The Pixilated Peeress

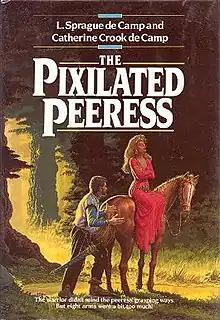
Cover of the first edition.

The Pixilated Peeress is a fantasy novel by American writers L. Sprague de Camp and Catherine Crook de Camp. It is the second book in their sequence of two Neo-Napolitanian novels, following "The Incorporated Knight". It was first published in hardcover by Del Rey Books in August 1991, and in paperback by the same publisher in September 1992. An E-book edition was published by Gollancz's SF Gateway imprint on September 29, 2011 as part of a general release of de Camp's works in electronic form.